Progress MS-17

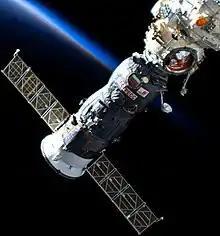
Russia's ISS Progress 78 cargo craft is pictured docked to the Nauka. At its departure, the port was reconfigured by it.

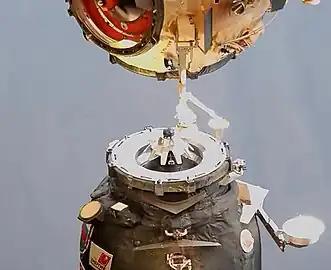
Progress MS 17 undocking and Nauka nadir temporary docking adapter Removal from ISS

The Progress MS-17 remained docked at the station until 25 November 2021, when it left with garbage and a docking adapter at the nadir port of "Nauka" for the arrival of Progress M-UM taking with it the module "Prichal", launched on 24 November 2021, Progress MS-17 thus entered in the atmosphere of Earth for its destruction over the South Pacific Ocean.